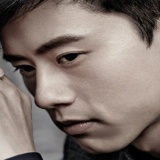
ca sĩ Trương Kiệt